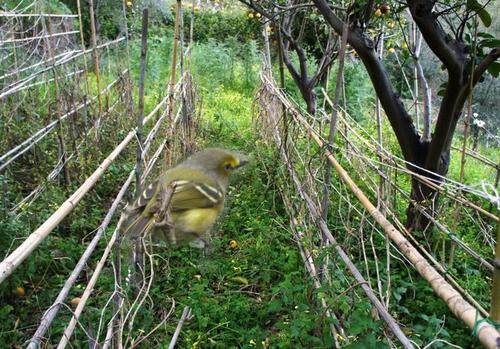
Bird species: White_eyed_Vireo
Bird type: landbird
Background: land